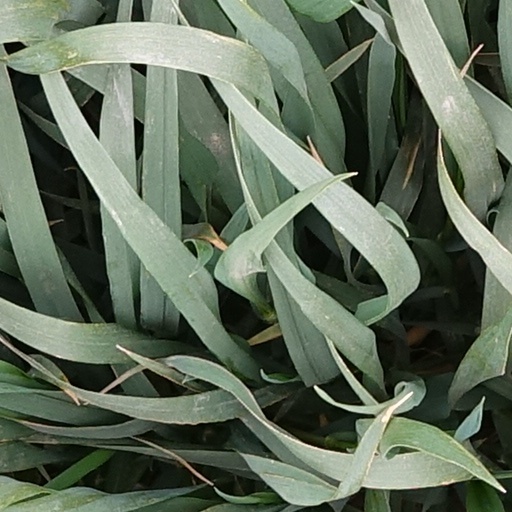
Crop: wheat